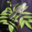
Label: bird